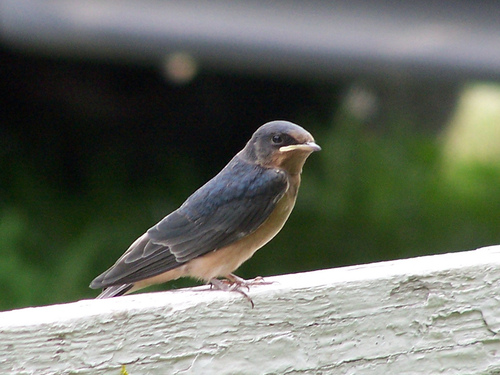
a small bird with a brown breast, dark blue wings, and a shot yellow beakthe belly of the bird is tan, its throat is tan, its wings are gray and its bill is yellow.
this small bird has a dark brown body,a cream colored underbelly, and a small flat bill.
this is a brown bird with a grey wing and head.
this small bird features brown and orange plumage, as well as beady, black eyes.
this bird is brown with black and has a very short beak.
this bird has grey and white secondaries, grey and blue coverts, and a cream colored breast.
this bird is brown and black in color, with a light brown beak.
this small bird has a small blunt beak with a tan belly and grey head and wings.
this bird has a grey crown, grey primaries, and a brown belly.
Species: Cliff Swallow